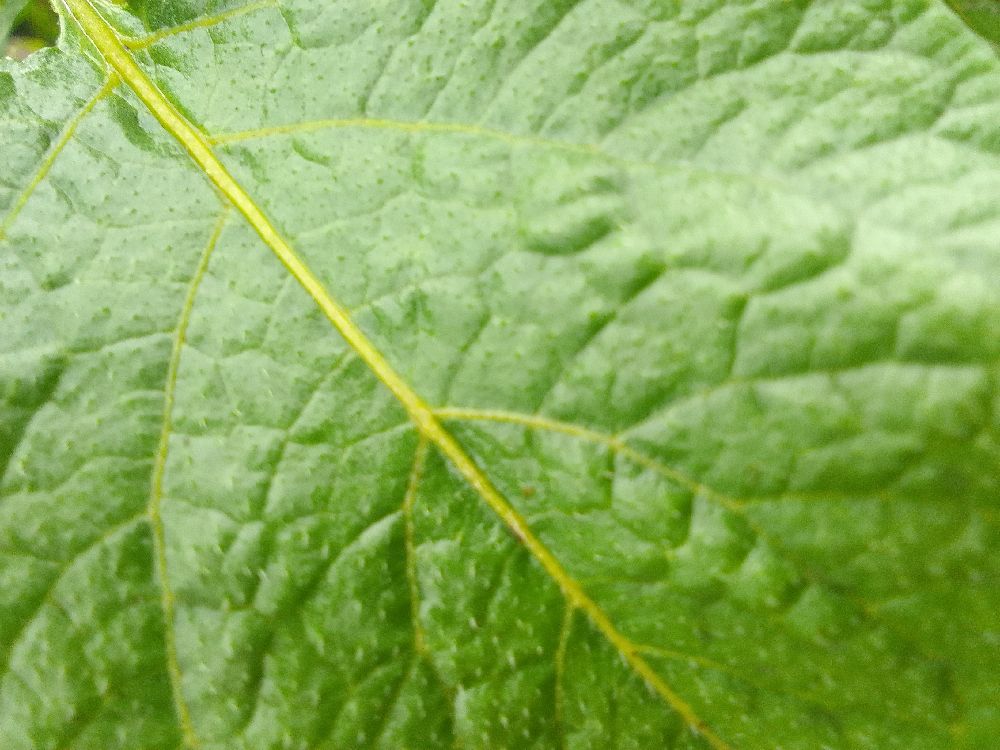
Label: Healthy